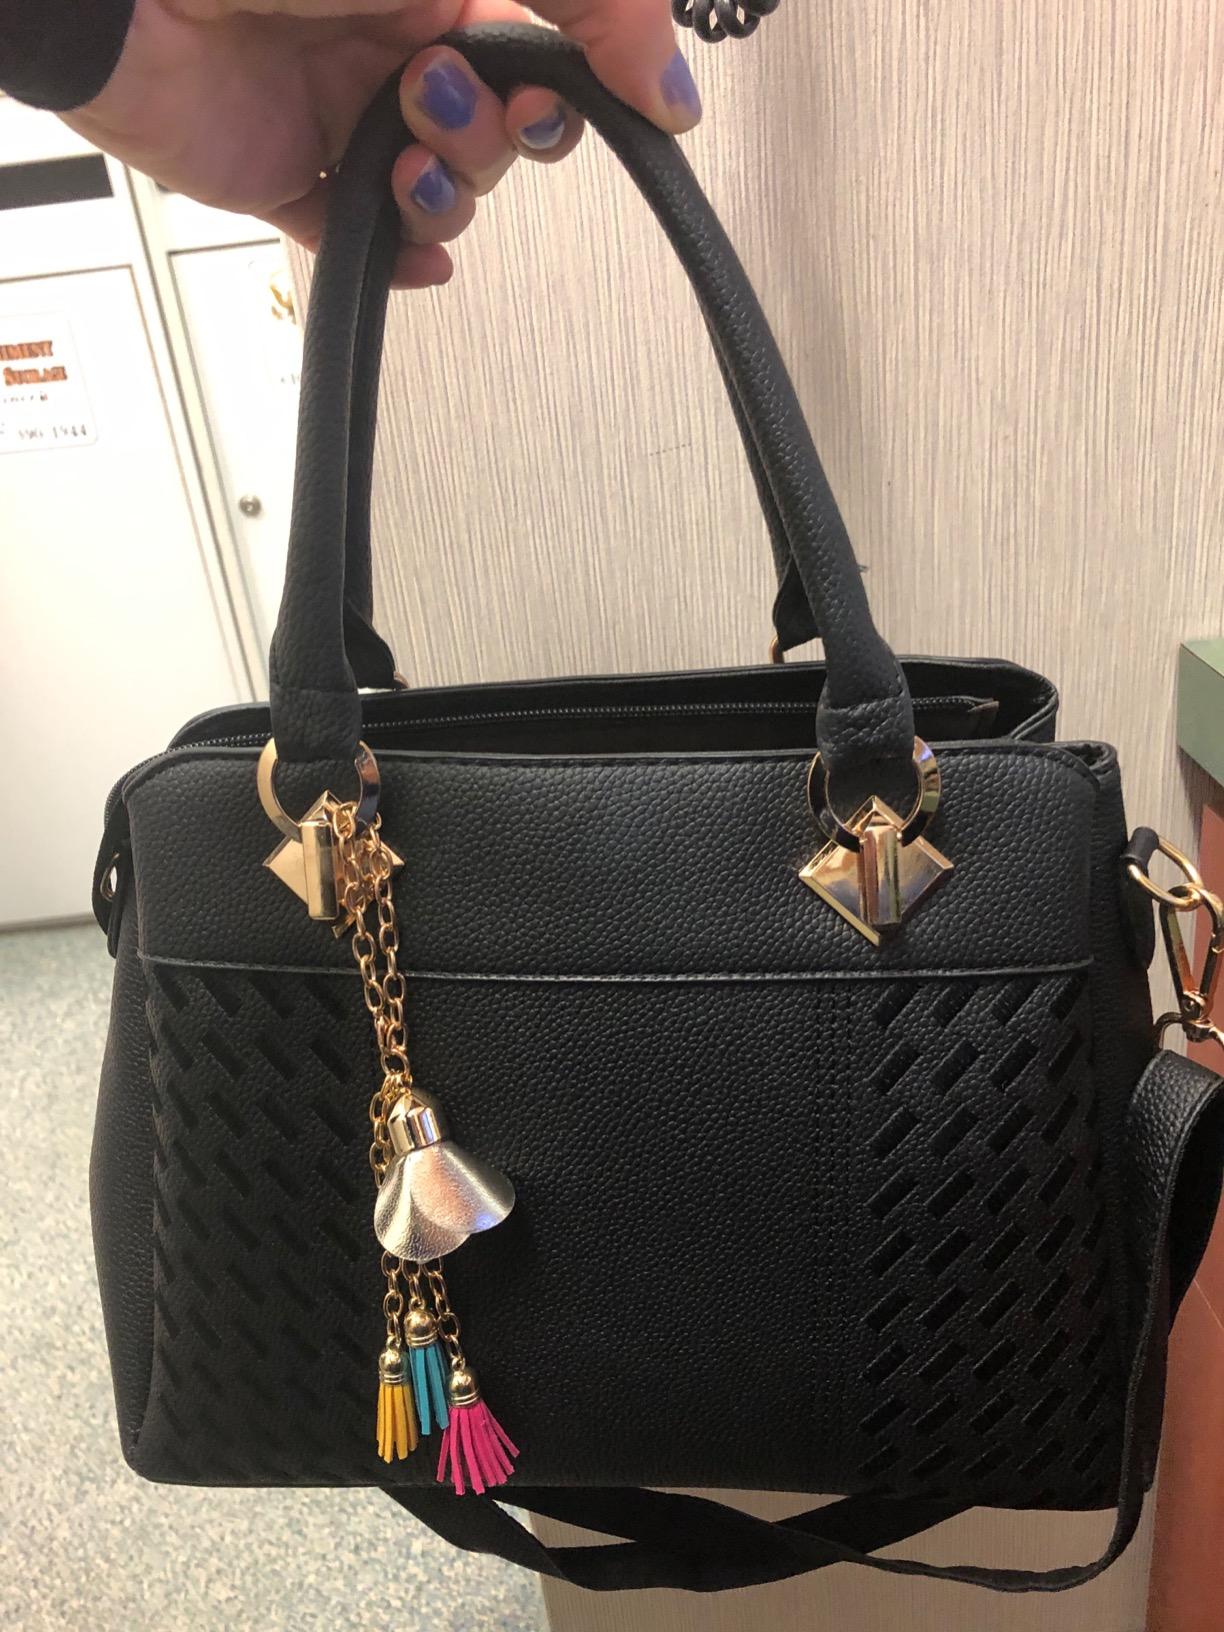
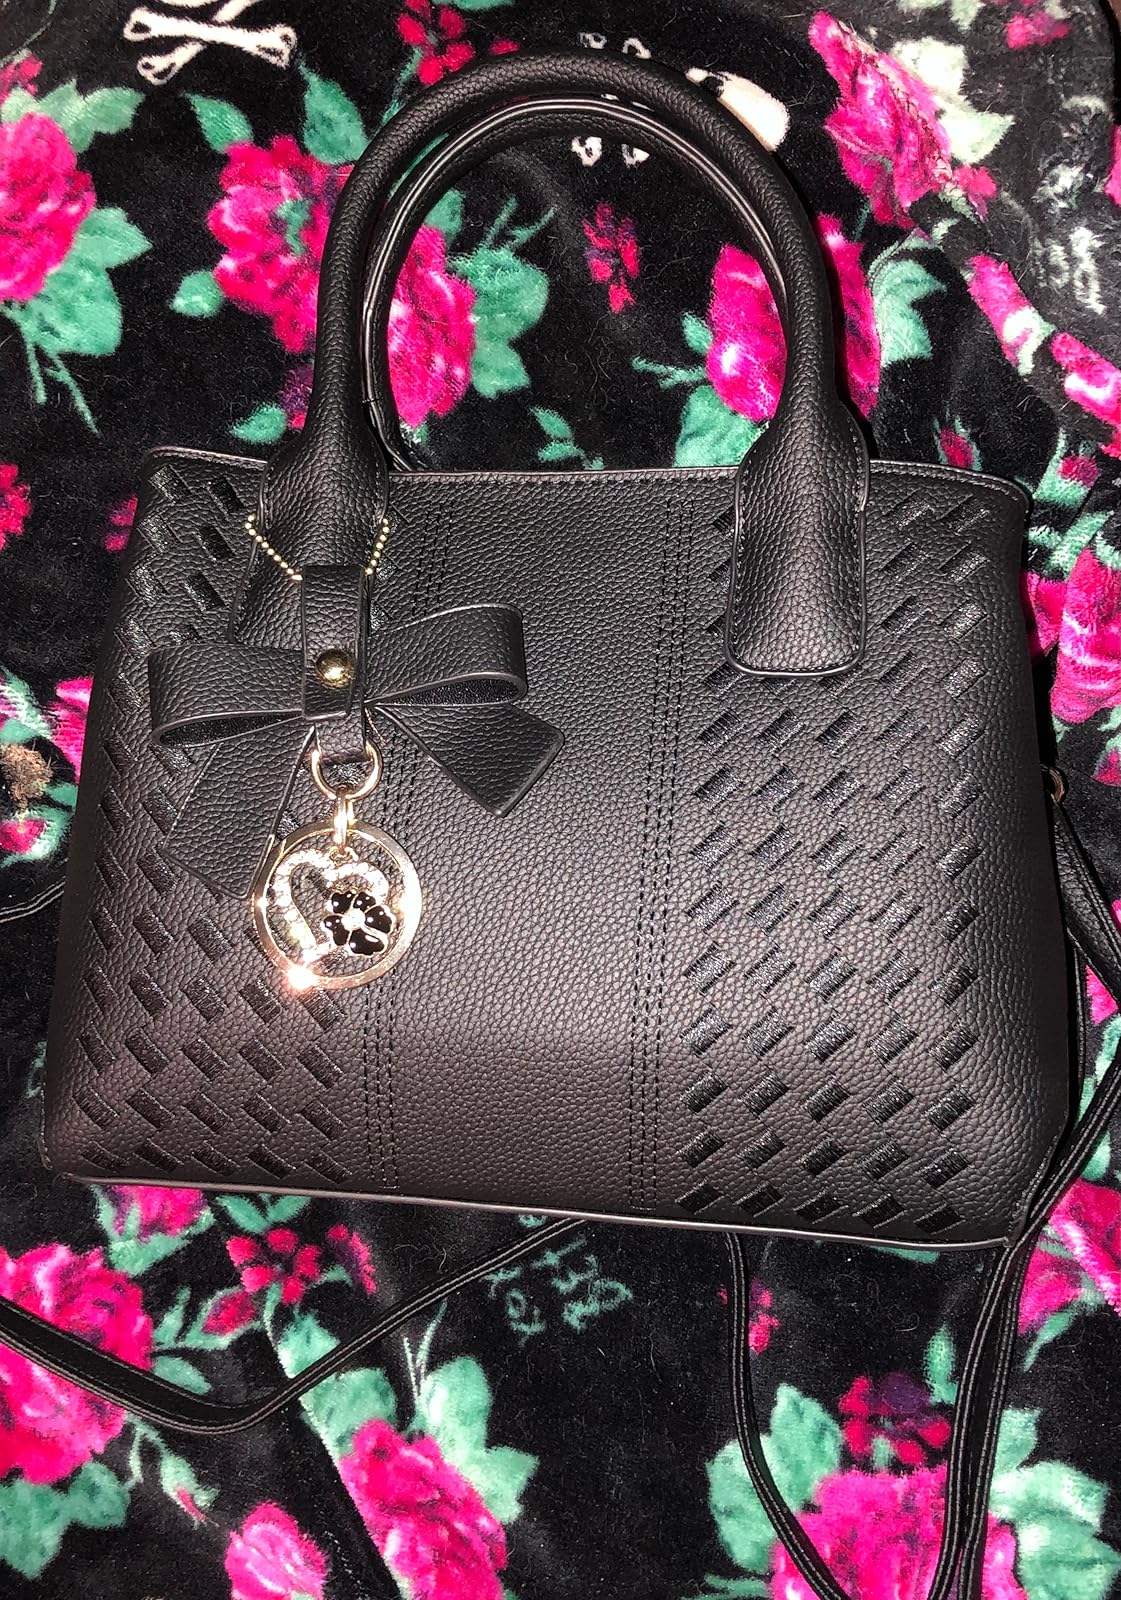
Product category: accessories_handbag
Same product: no